Oticon

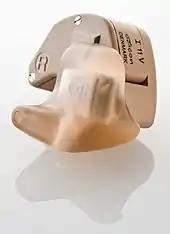
Oticon hearing aid

Oticon is a Danish hearing aid manufacturer based near Copenhagen in Denmark. The company is a subsidiary of Demant A/S. It was founded in 1904 by Hans Demant, whose wife was hearing impaired.